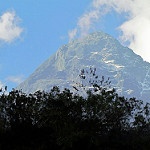
Label: mountain